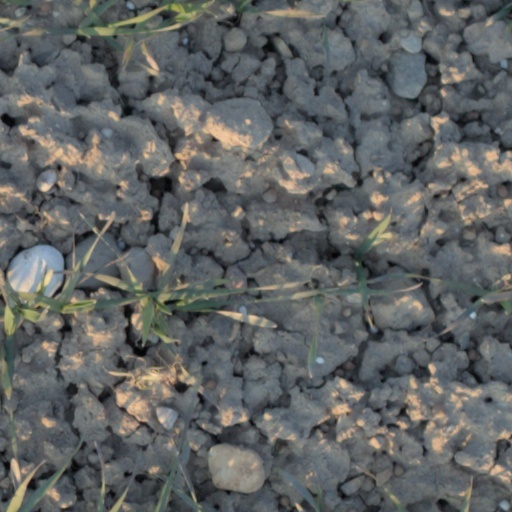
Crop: wheat